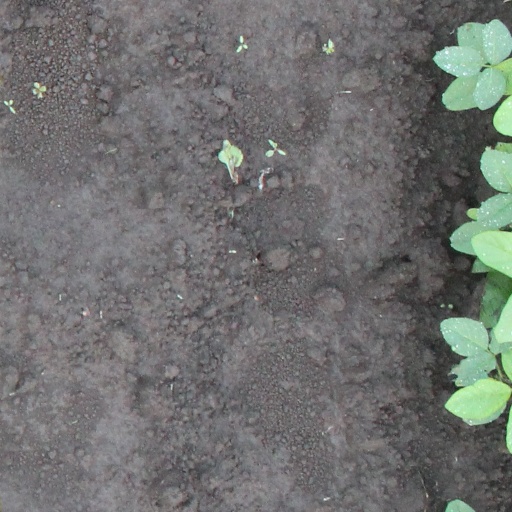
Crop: soybean